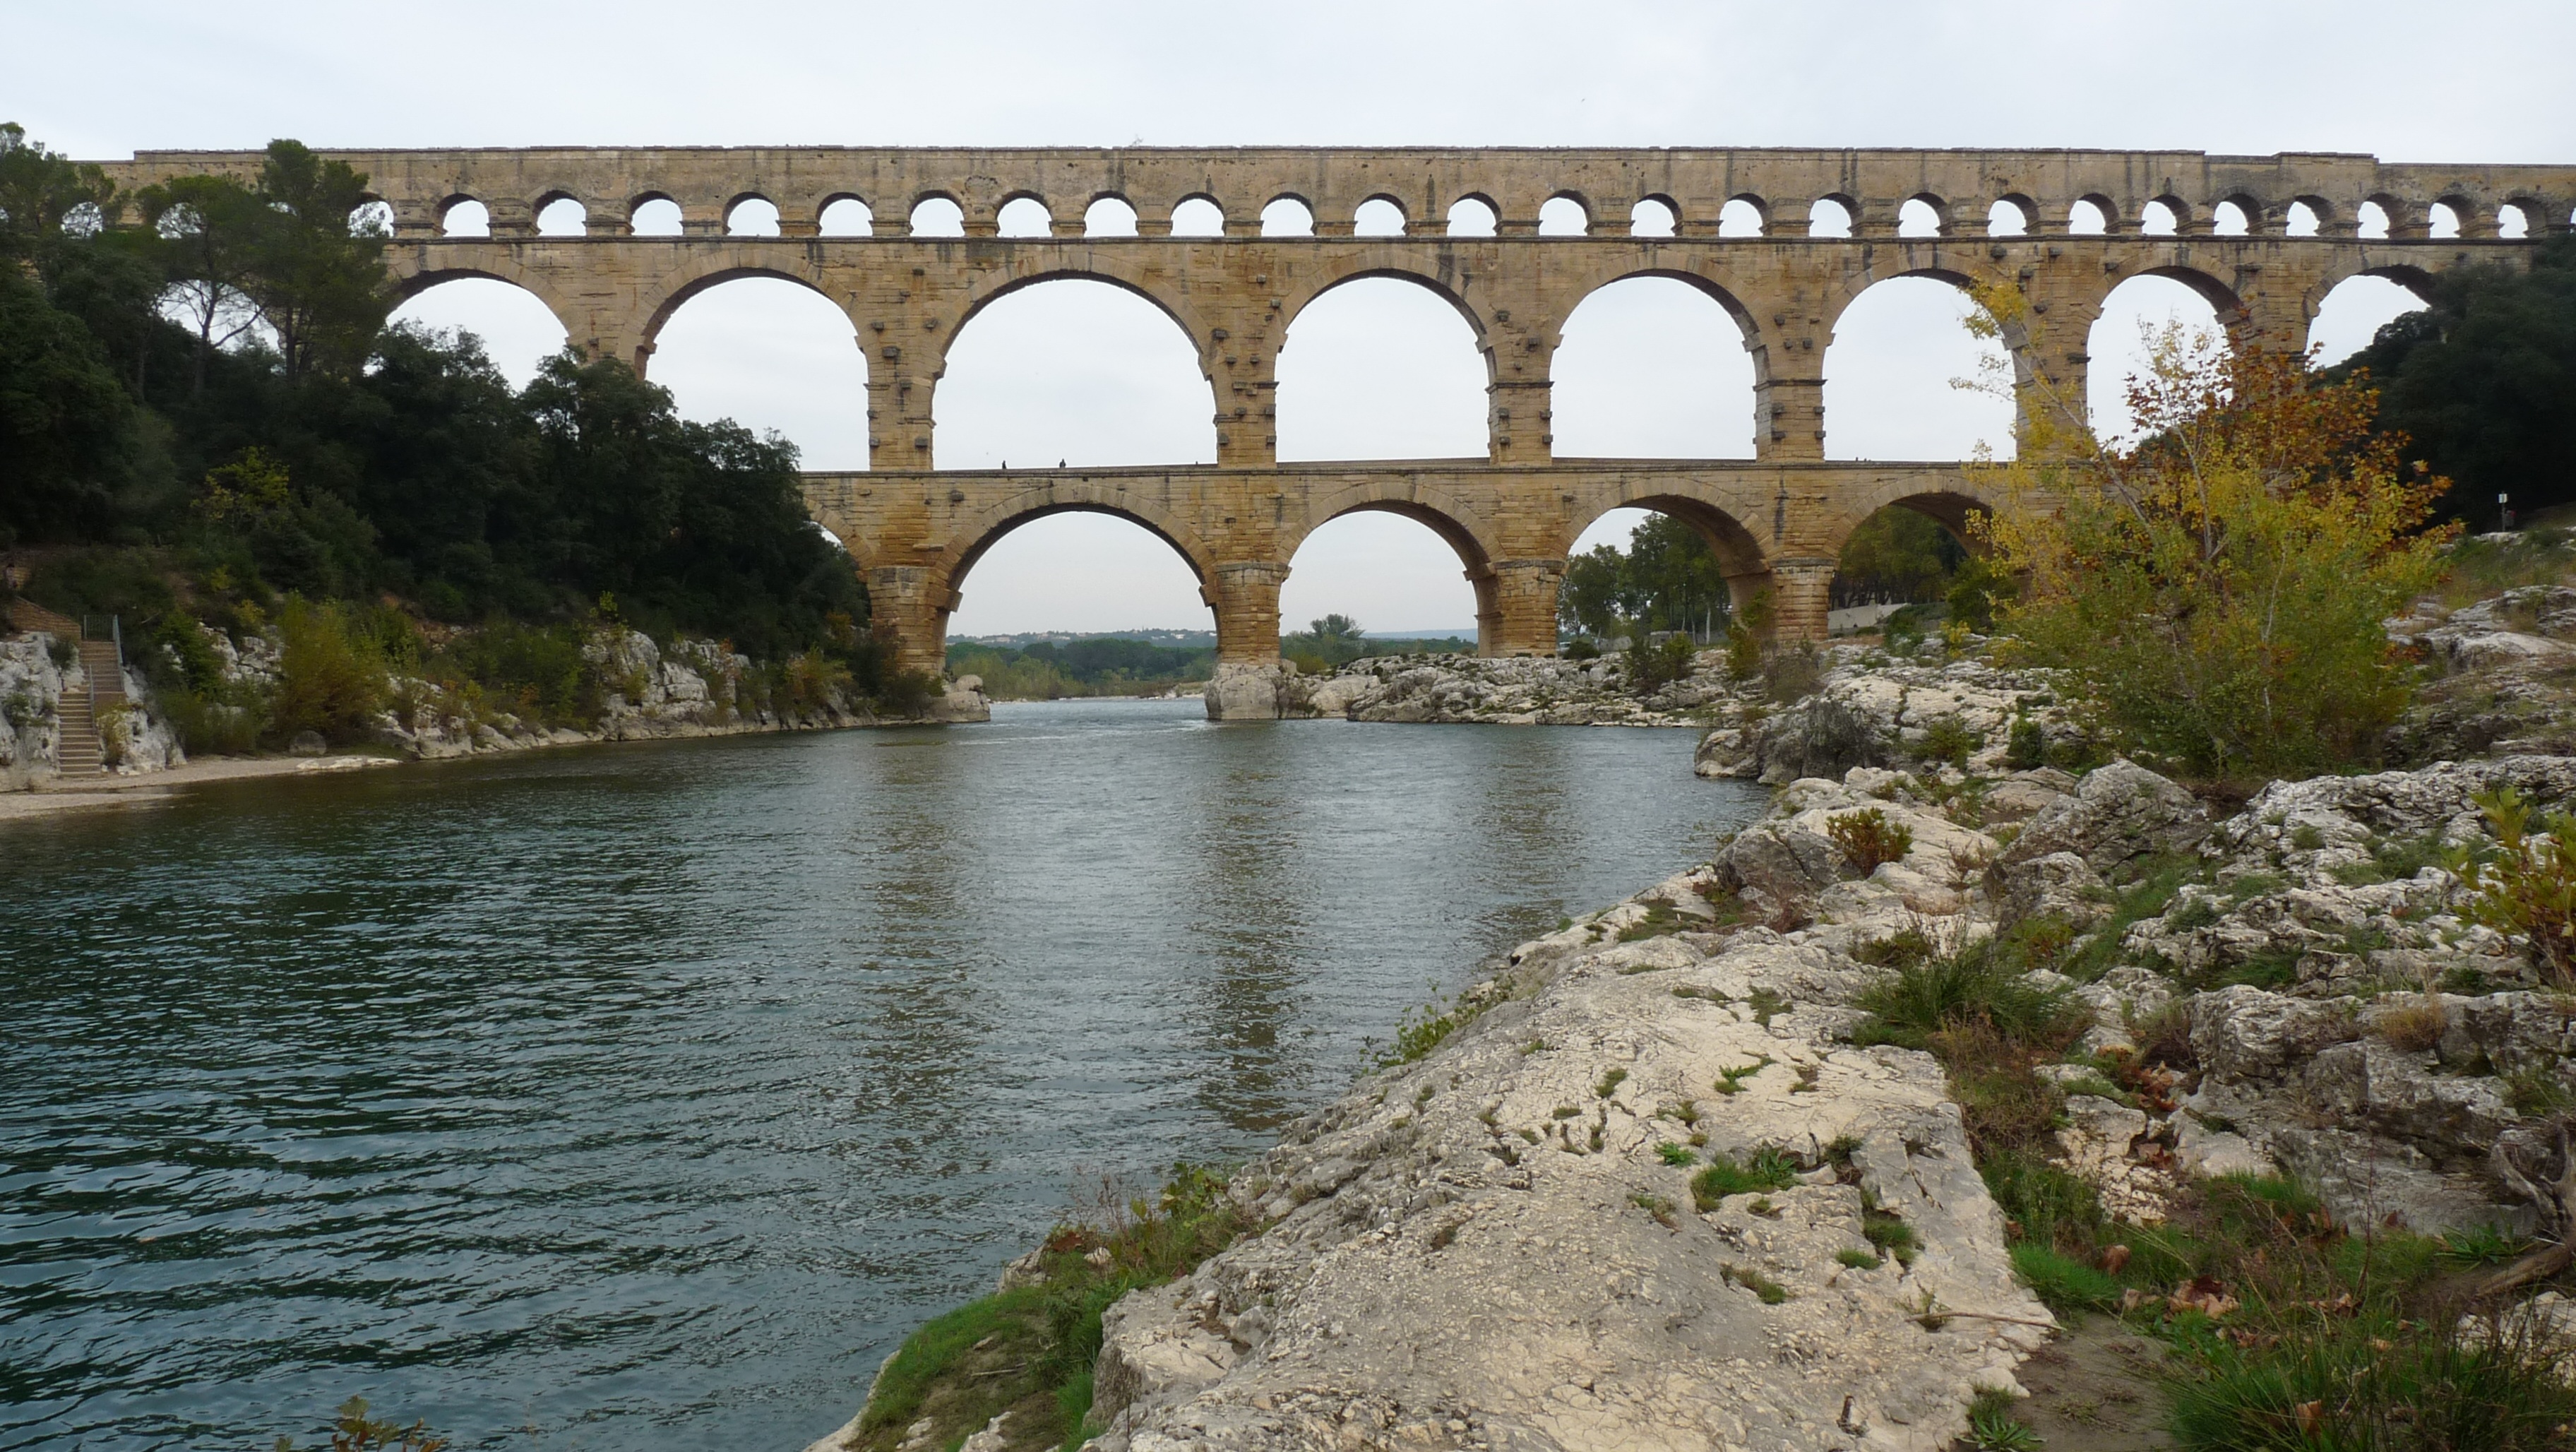
bridge, river, tourist, arch, reservoir, waterway, archaeology, viaduct, heritage, aqueduct, arch bridge, roman bridge, devil's bridge, water pipe, nonbuilding structure